Genome size

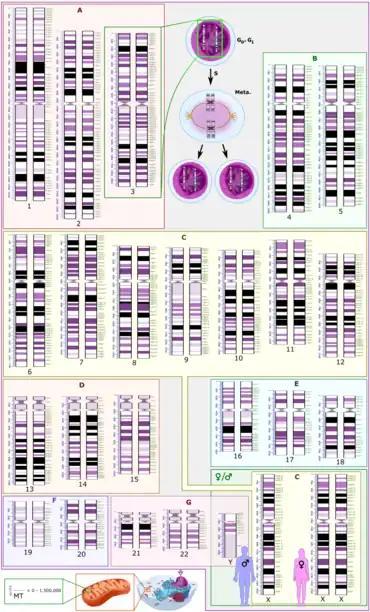
Schematic karyogram of a human. It shows 22 homologous chromosomes, both the female (XX) and male (XY) versions of the sex chromosome (bottom right), as well as the mitochondrial genome (to scale at bottom left). The blue scale to the left of each chromosome pair (and the mitochondrial genome) shows its length in terms of millions of DNA base pairs.

In humans, the total female diploid nuclear genome per cell extends for 6.37 Gigabase pairs (Gbp), is 208.23 cm long and weighs 6.51 picograms (pg). Male values are 6.27 Gbp, 205.00 cm, 6.41 pg. Each DNA polymer can contain hundreds of millions of nucleotides, such as in chromosome 1. Chromosome 1 is the largest human chromosome with approximately 220 million base pairs, and would be long if straightened.